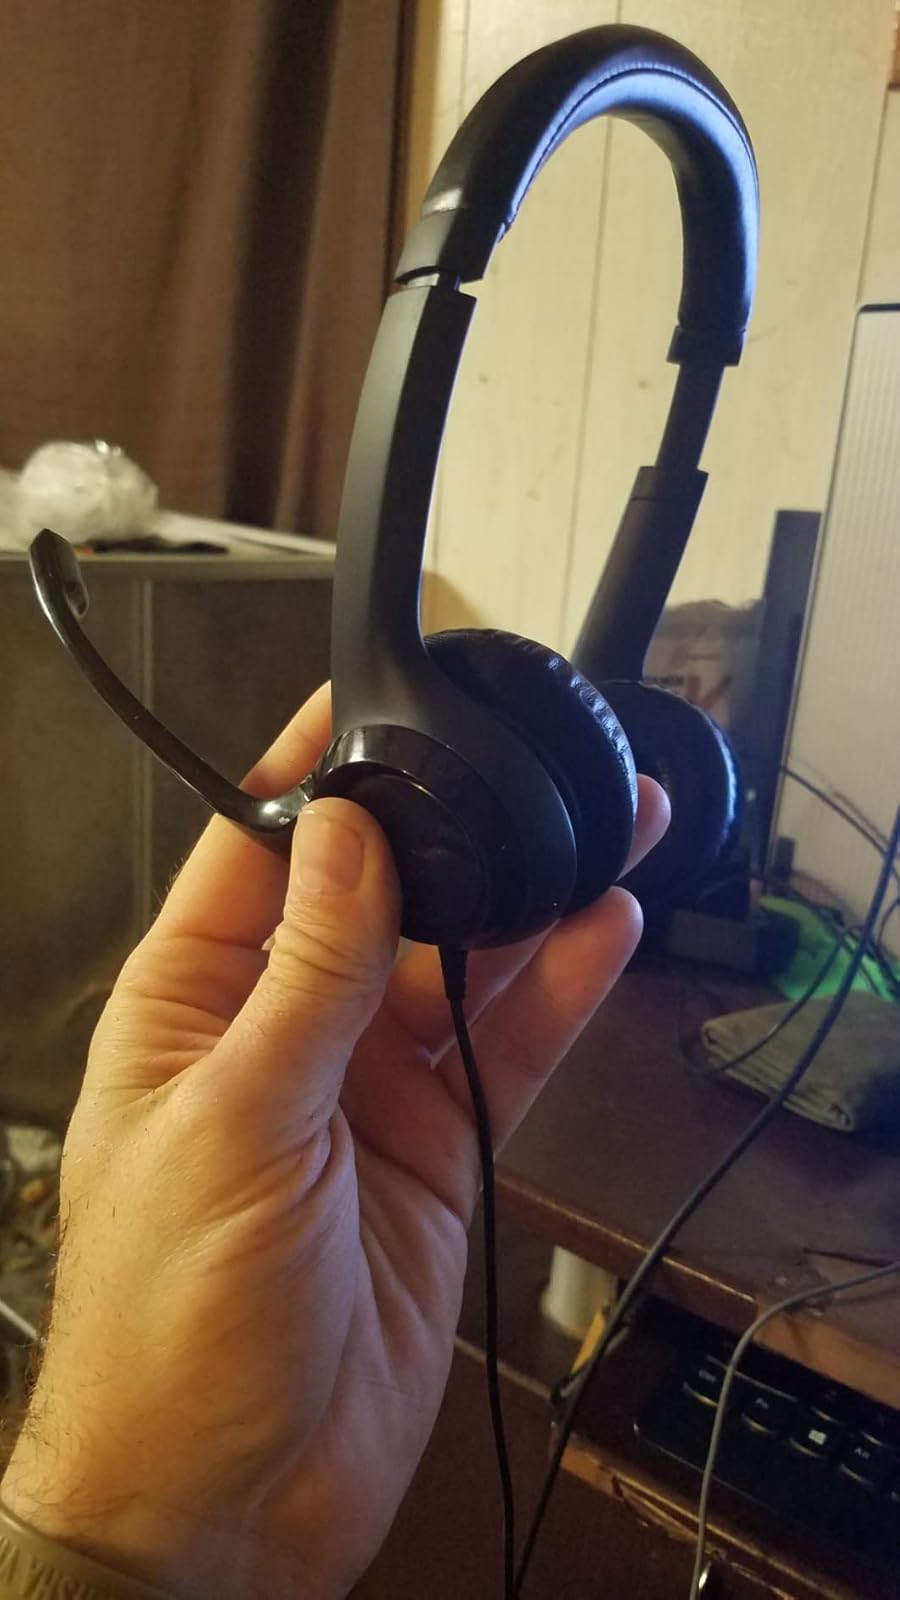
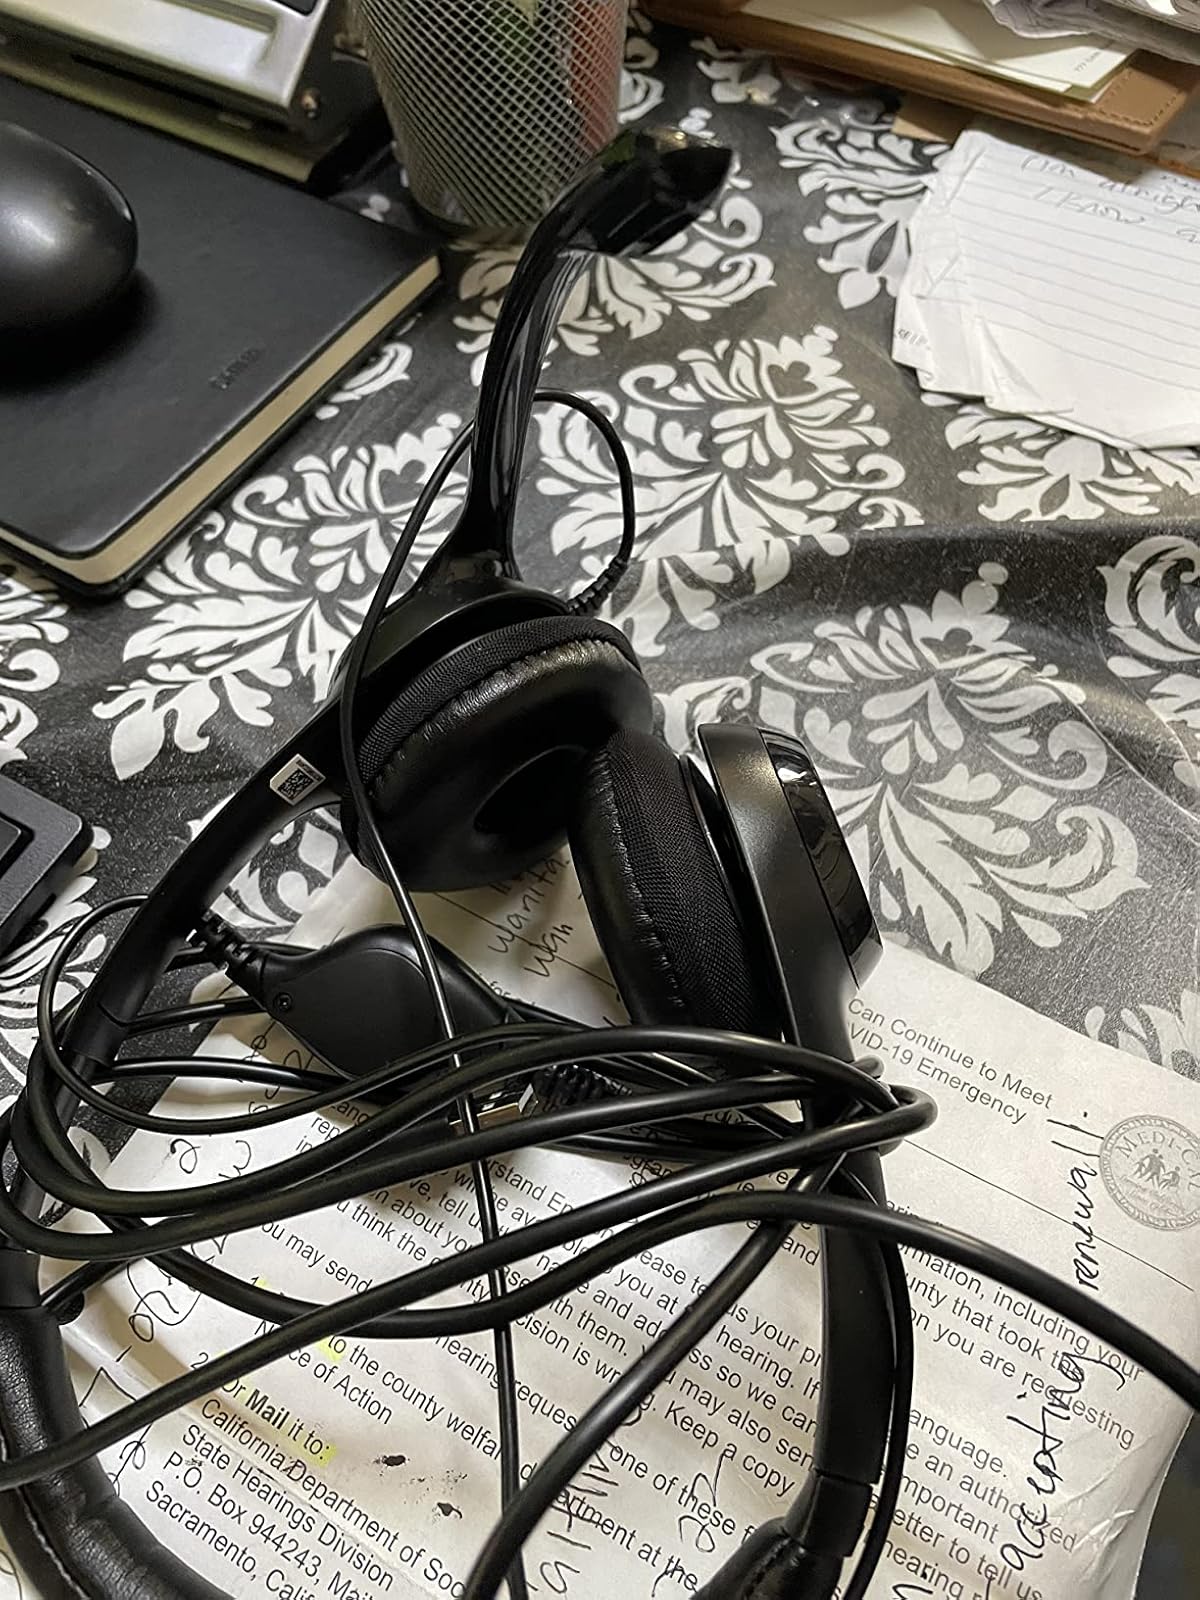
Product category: headphones
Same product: yes